Ernst Wiechert

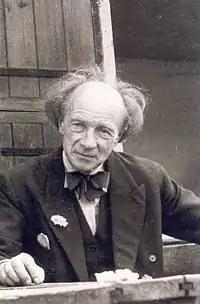
Ernst Wiechert in 1949

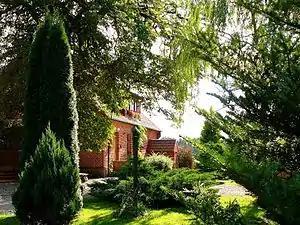
Wiechert's birthplace and childhood home

Wiechert was born in the village of Kleinort, East Prussia, (now Piersławek, Poland).